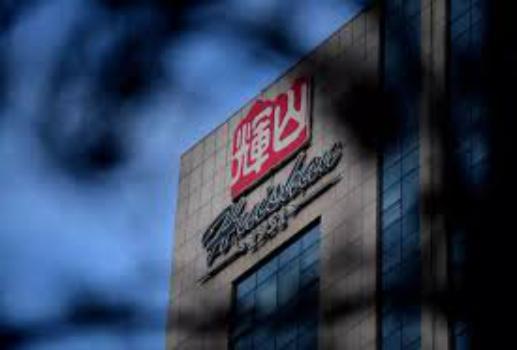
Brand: HuiShan
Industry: Food